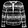
Label: Coat